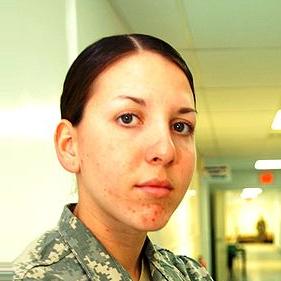
Age: 19